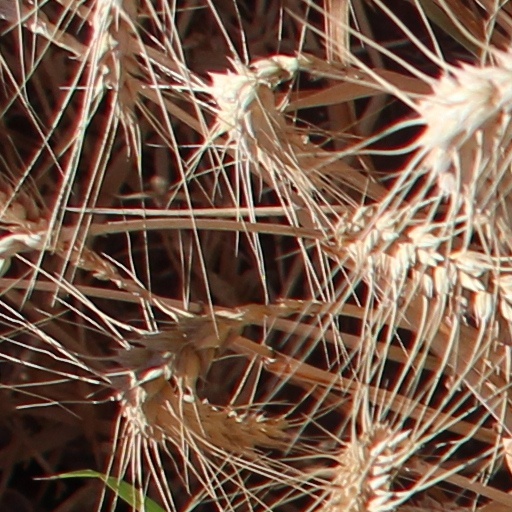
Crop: wheat